1986

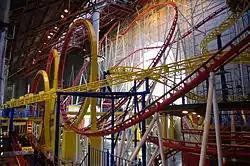
June 14: The Mindbender at Galaxyland inside West Edmonton Mall derails, kills three riders, injures one rider, and slams into a concrete post

Those born in the year 1986 are considered "millennials" (Generation Y or Gen Y).